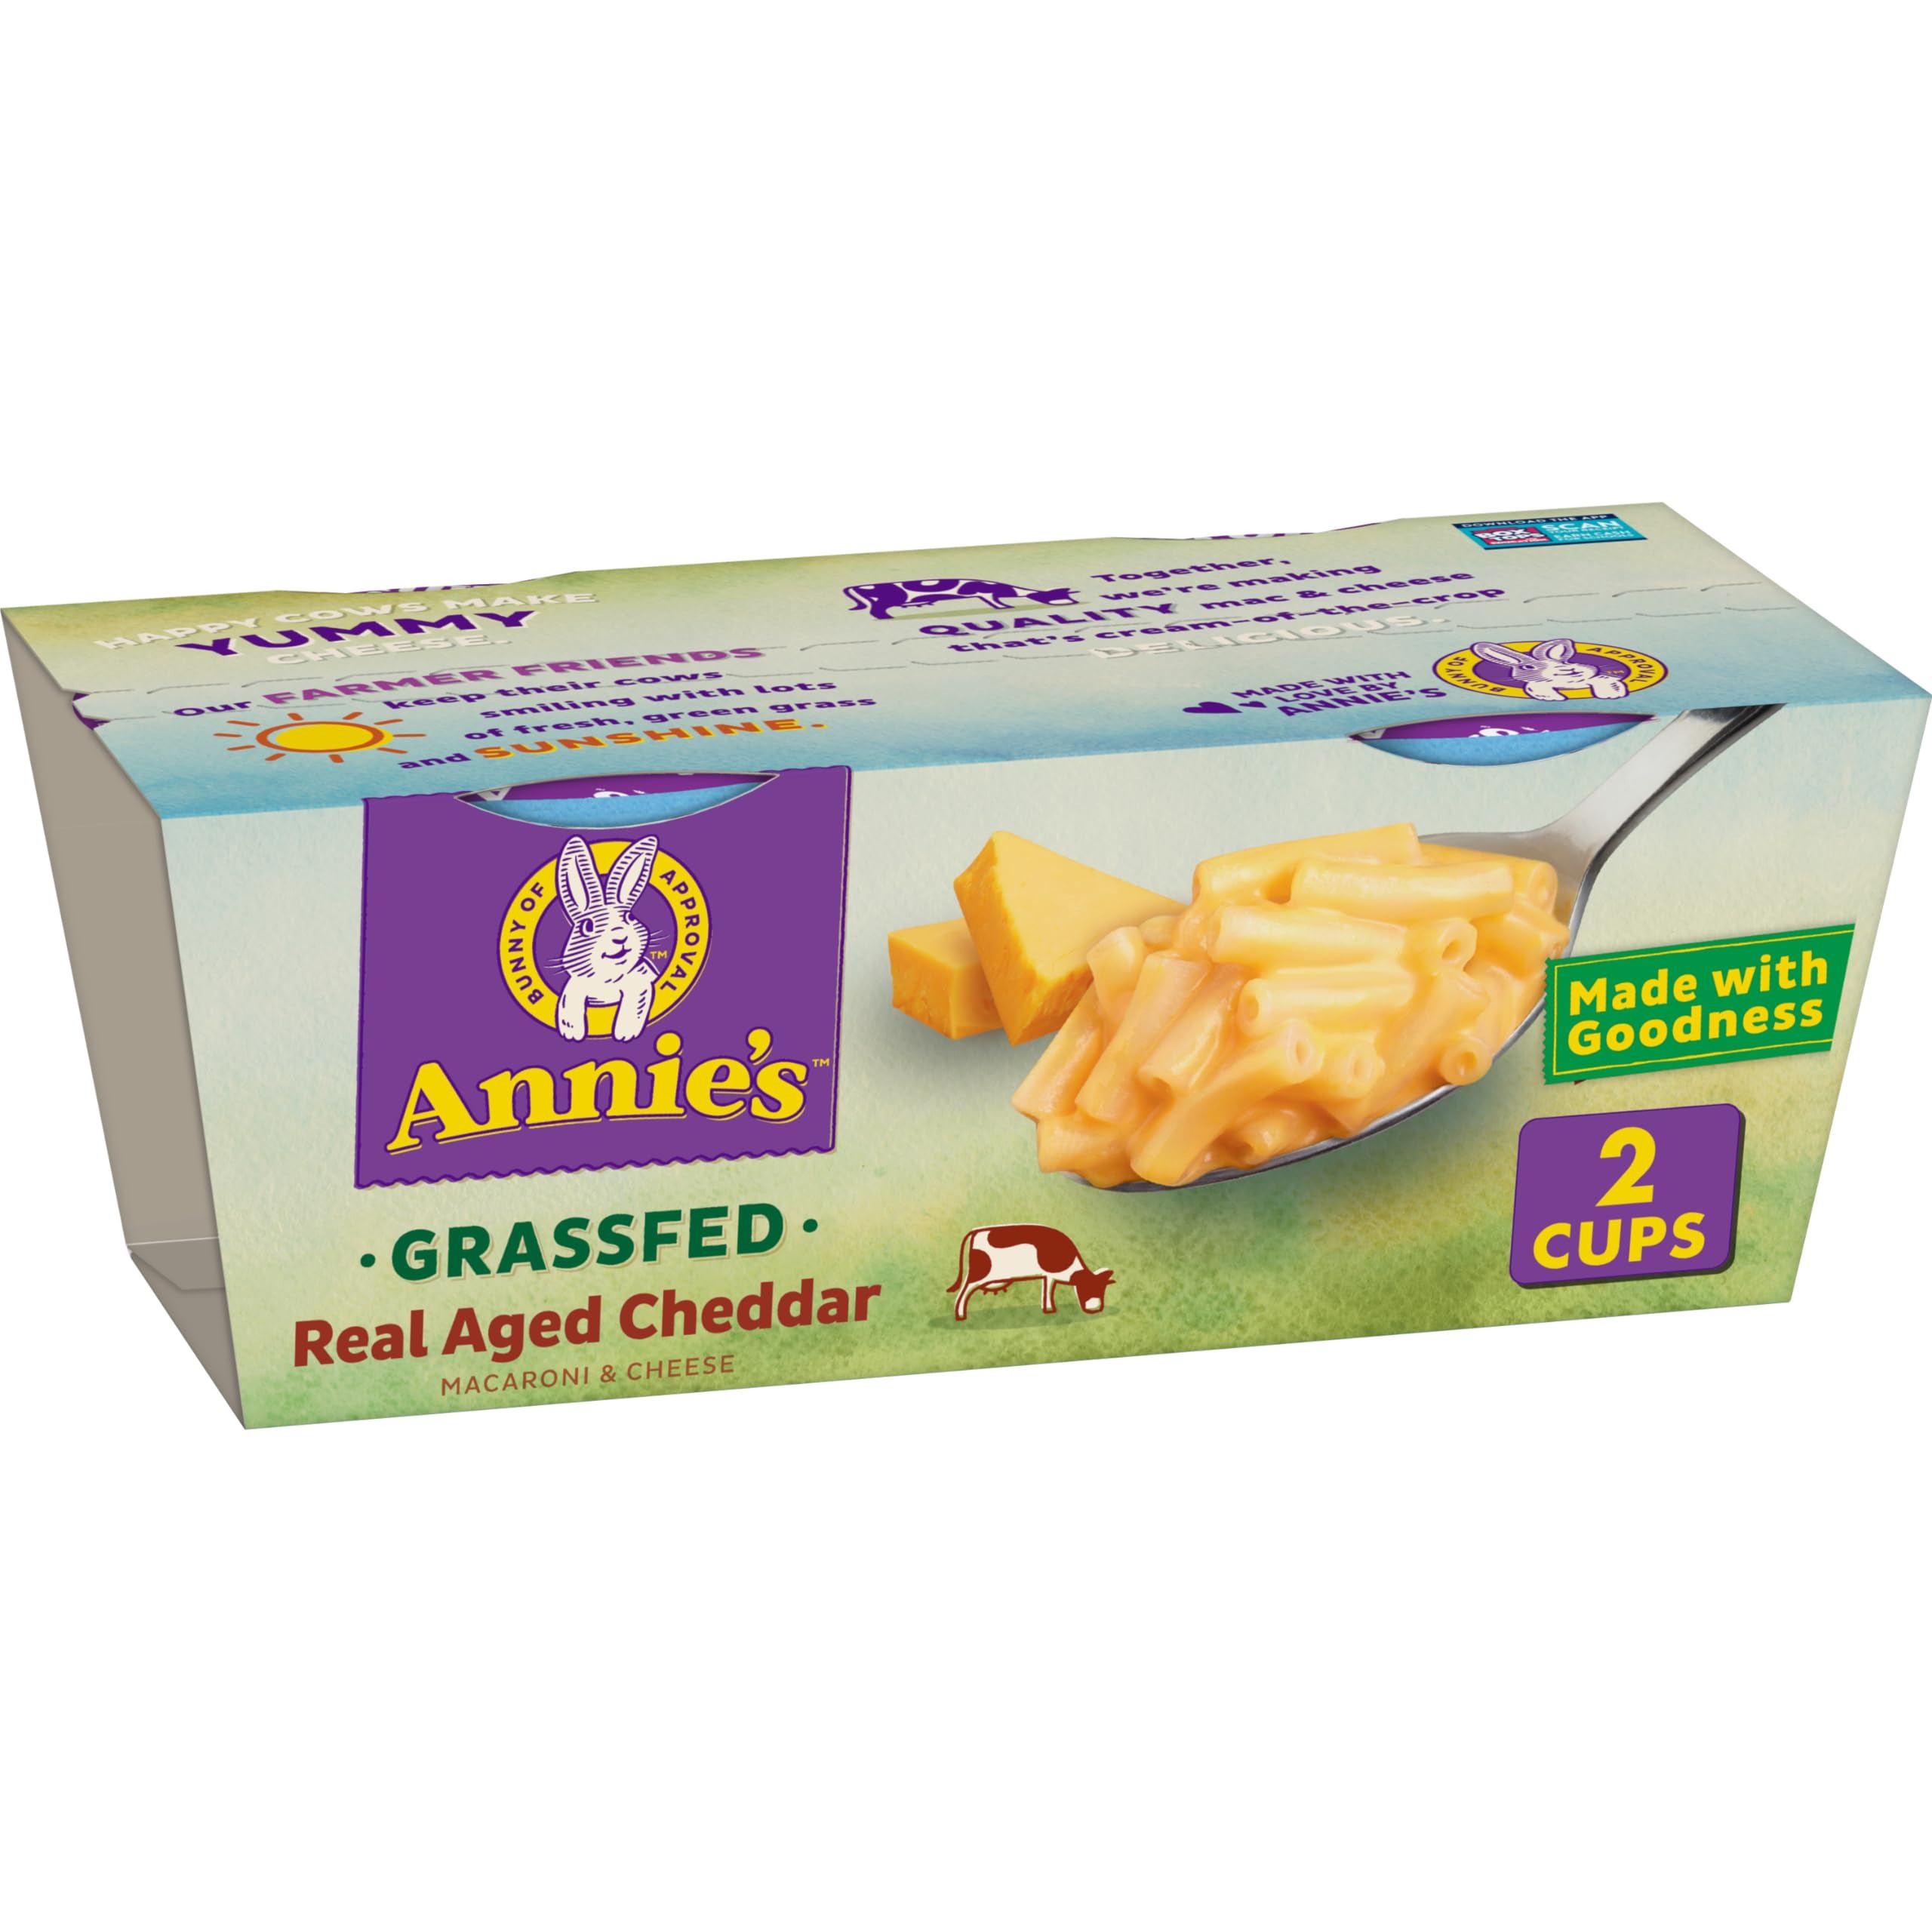
Item Name: Annie's Organic Grassfed Microwavable Macaroni and Cheese, Real Aged Cheddar, 2 Cups, 4.02 oz
Bullet Point 1: MAC AND CHEESE: Our macaroni and cheese is made with organic pasta and grassfed, real aged cheddar cheese for the ultimate yumminess
Bullet Point 2: WHOLESOME INGREDIENTS: There are no artificial flavors or synthetic colors; Certified USDA Organic
Bullet Point 3: WHOLE GRAINS: 8g of whole grain per serving; At least 48g recommended daily
Bullet Point 4: MICROWAVABLE CUPS: Simply add water, microwave, stir in cheese packet, cool, and enjoy
Bullet Point 5: CONTAINS: One 4.02 oz pack of Annie's Organic Grassfed Real Aged Cheddar Mac and Cheese; 2 microwavable mac and cheese cups
Value: 4.02
Unit: Ounce

Price: 12.93